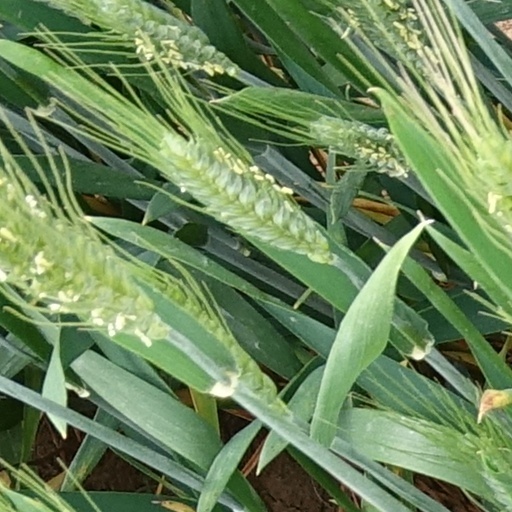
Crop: wheat